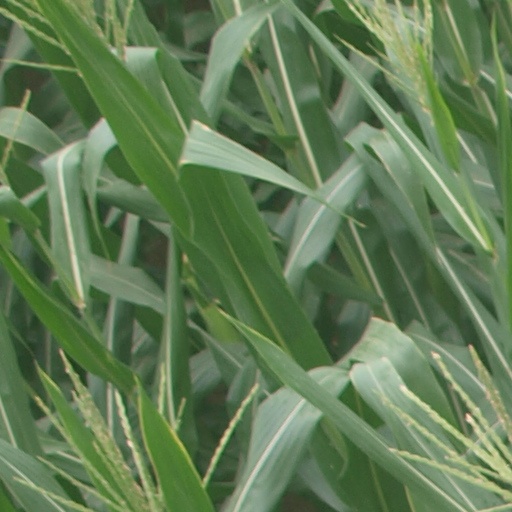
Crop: maize; corn